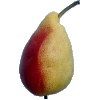
Label: Pear 2